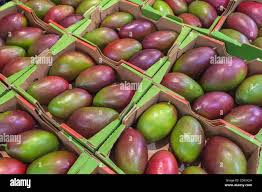
Label: Mango